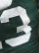
Number: 3